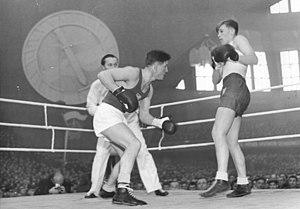
Ján Zachara est un boxeur slovaque né le 27 août 1928 à Kubrá.
Leszek Melchior Drogosz est un boxeur polonais, né à Kielce le 6 janvier 1933 et mort le 7 septembre 2012 dans la même ville.